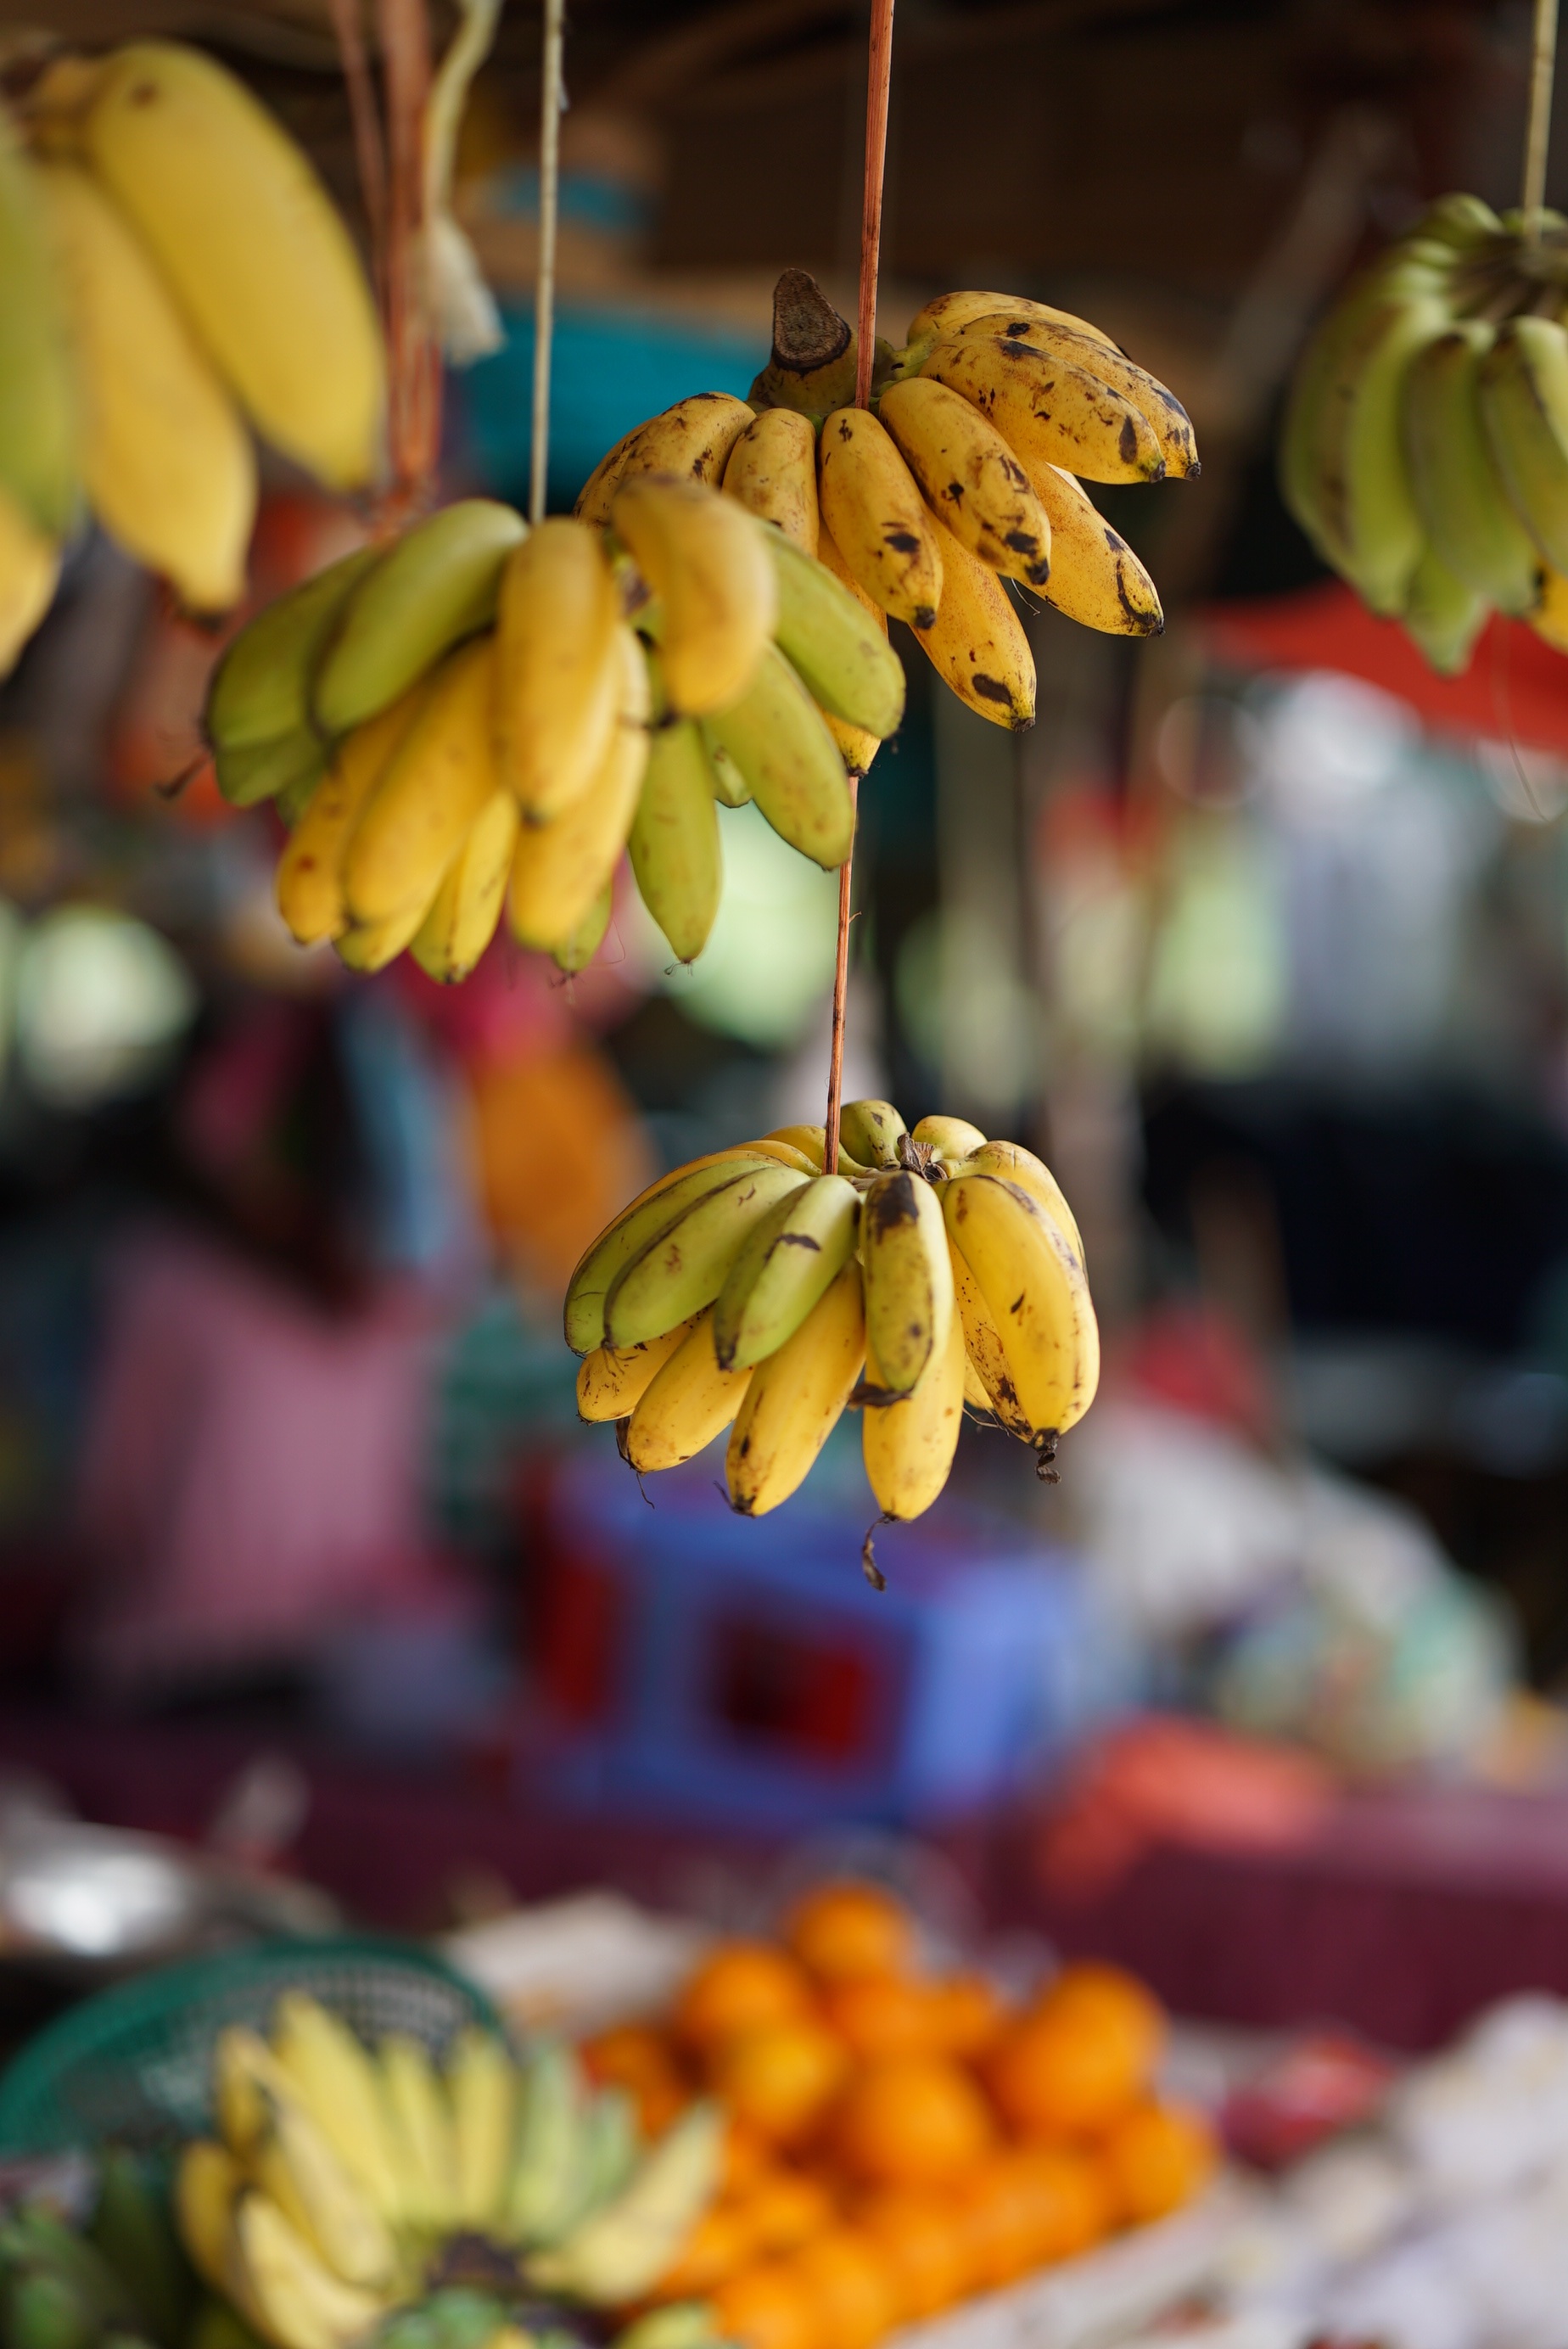
nature, plant, fruit, leaf, flower, ripe, food, spring, produce, tropical, color, autumn, yellow, banana, healthy, dessert, flora, delicious, season, thailand, fruit bowl, shrub, fruits, exotic, vitamins, frisch, floristry, sweetness, vietnam, myanmar, pieces, burma, banana shrub